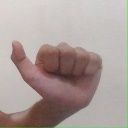
अक्षर: त